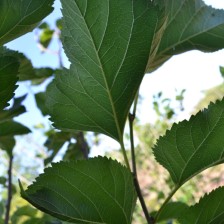
Variety: ChiangMaiBuriram60